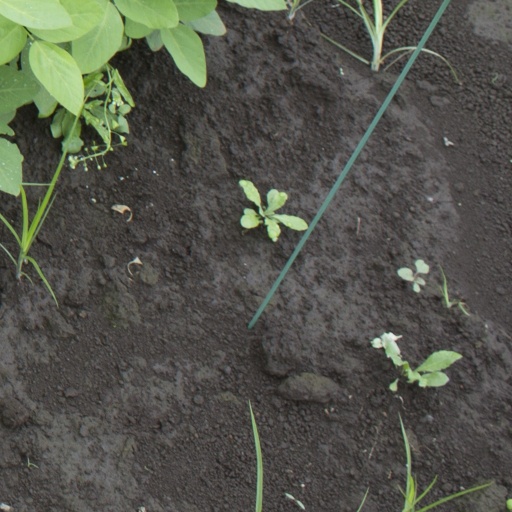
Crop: soybean